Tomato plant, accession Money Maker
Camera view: vertical (180 deg); turntable rotation: 240 degrees
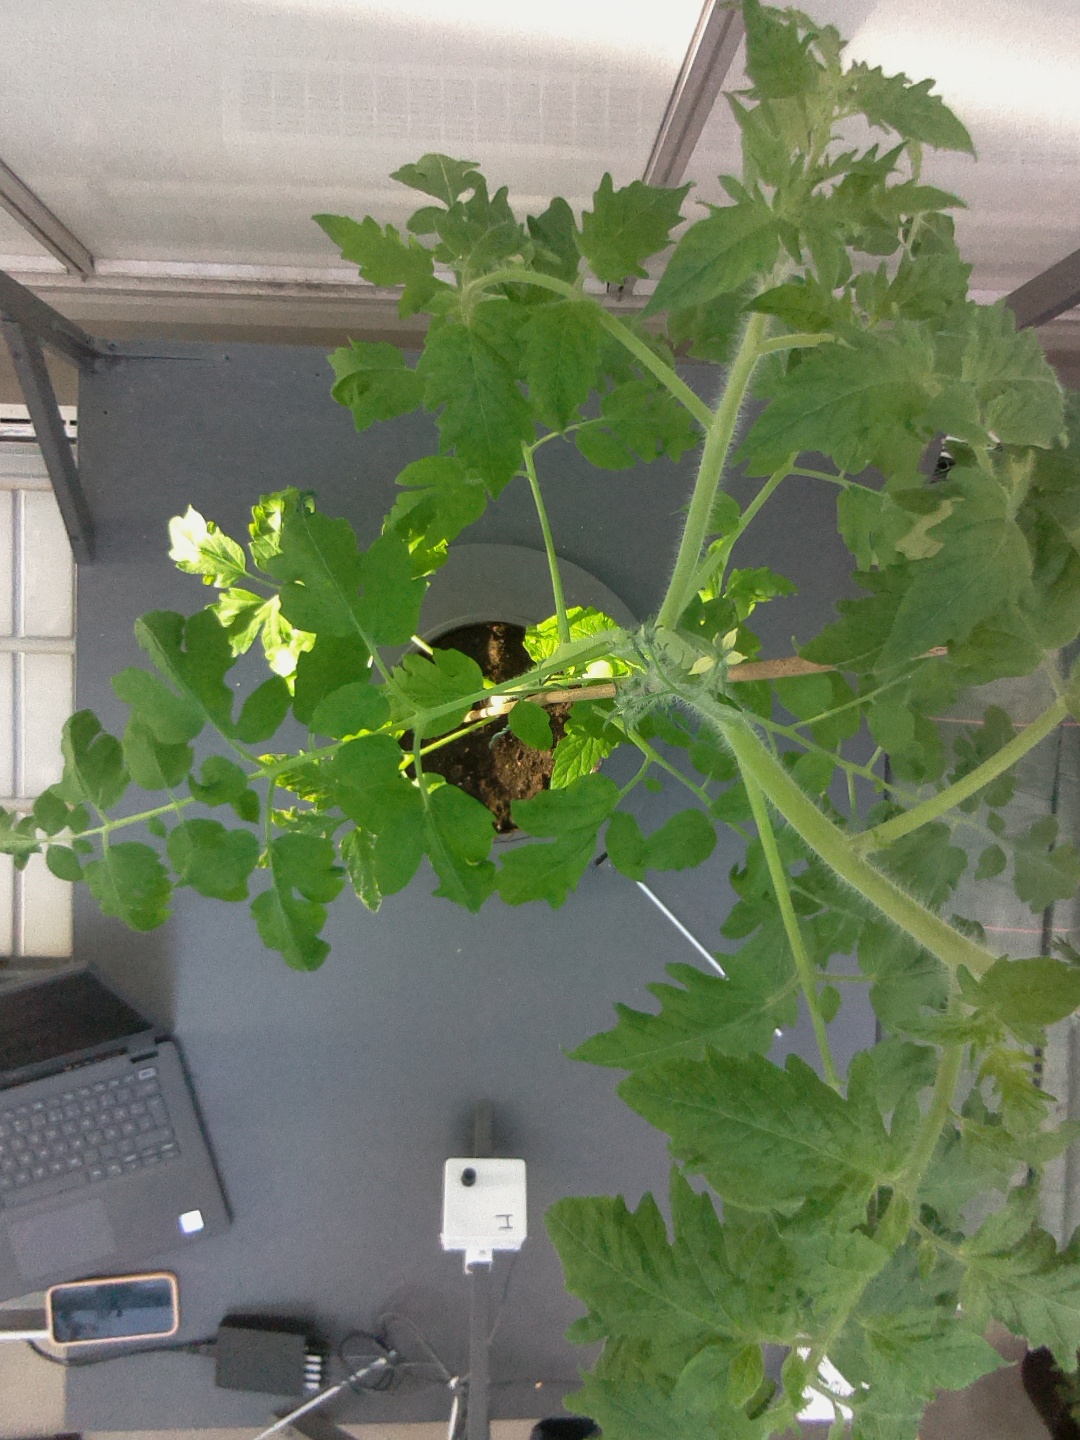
BBCH growth stage 60: First flowers open